ButterFly (Barbra Streisand album)

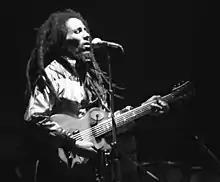
Bob Marley's "Guava Jelly" was covered by Streisand and released as the lead single from "ButterFly".

On "ButterFly", Streisand departed from the pop and rock influences that were strong on her previous efforts and instead relied more on a variety of experimental, contemporary pop music. The singer also explored the reggae and classic R&B genres that were, at the time, popular on mainstream radio. The album opens with a "seductive" version of "Love in the Afternoon", a song originally performed by American singer Evie Sands earlier in 1974. It was written by Sands, Ben Geminaro, and Richard Wiseman; production of "Love in the Afternoon" and all songs on "ButterFly" were solely handled by Peters. "Guava Jelly" is track two and a cover of Bob Marley's 1971 single. One of the reggae songs on the album, it features "risqué lyrics" that suggest that guava jelly could be used as a type of sexual lubricant. Bill Withers's R&B ballad "Grandma's Hands" follows and is primarily a "gospel-flavored" song. Lyrically, it details a woman who shares a strong bond with her grandmother. "I Won't Last a Day Without You" is the fourth track and a cover of the Carpenters' 1974 single; it was written by Paul Williams and Roger Nichols. The album's second and final single, "Jubilation", was a song made famous by Paul Anka in 1972. In response to Streisand's rendition of the track, Anka questioned her decision to have Peters produce but remarked, "Barbra can sing the phone book. She has no problem singing anything. She's got one of the great voices".